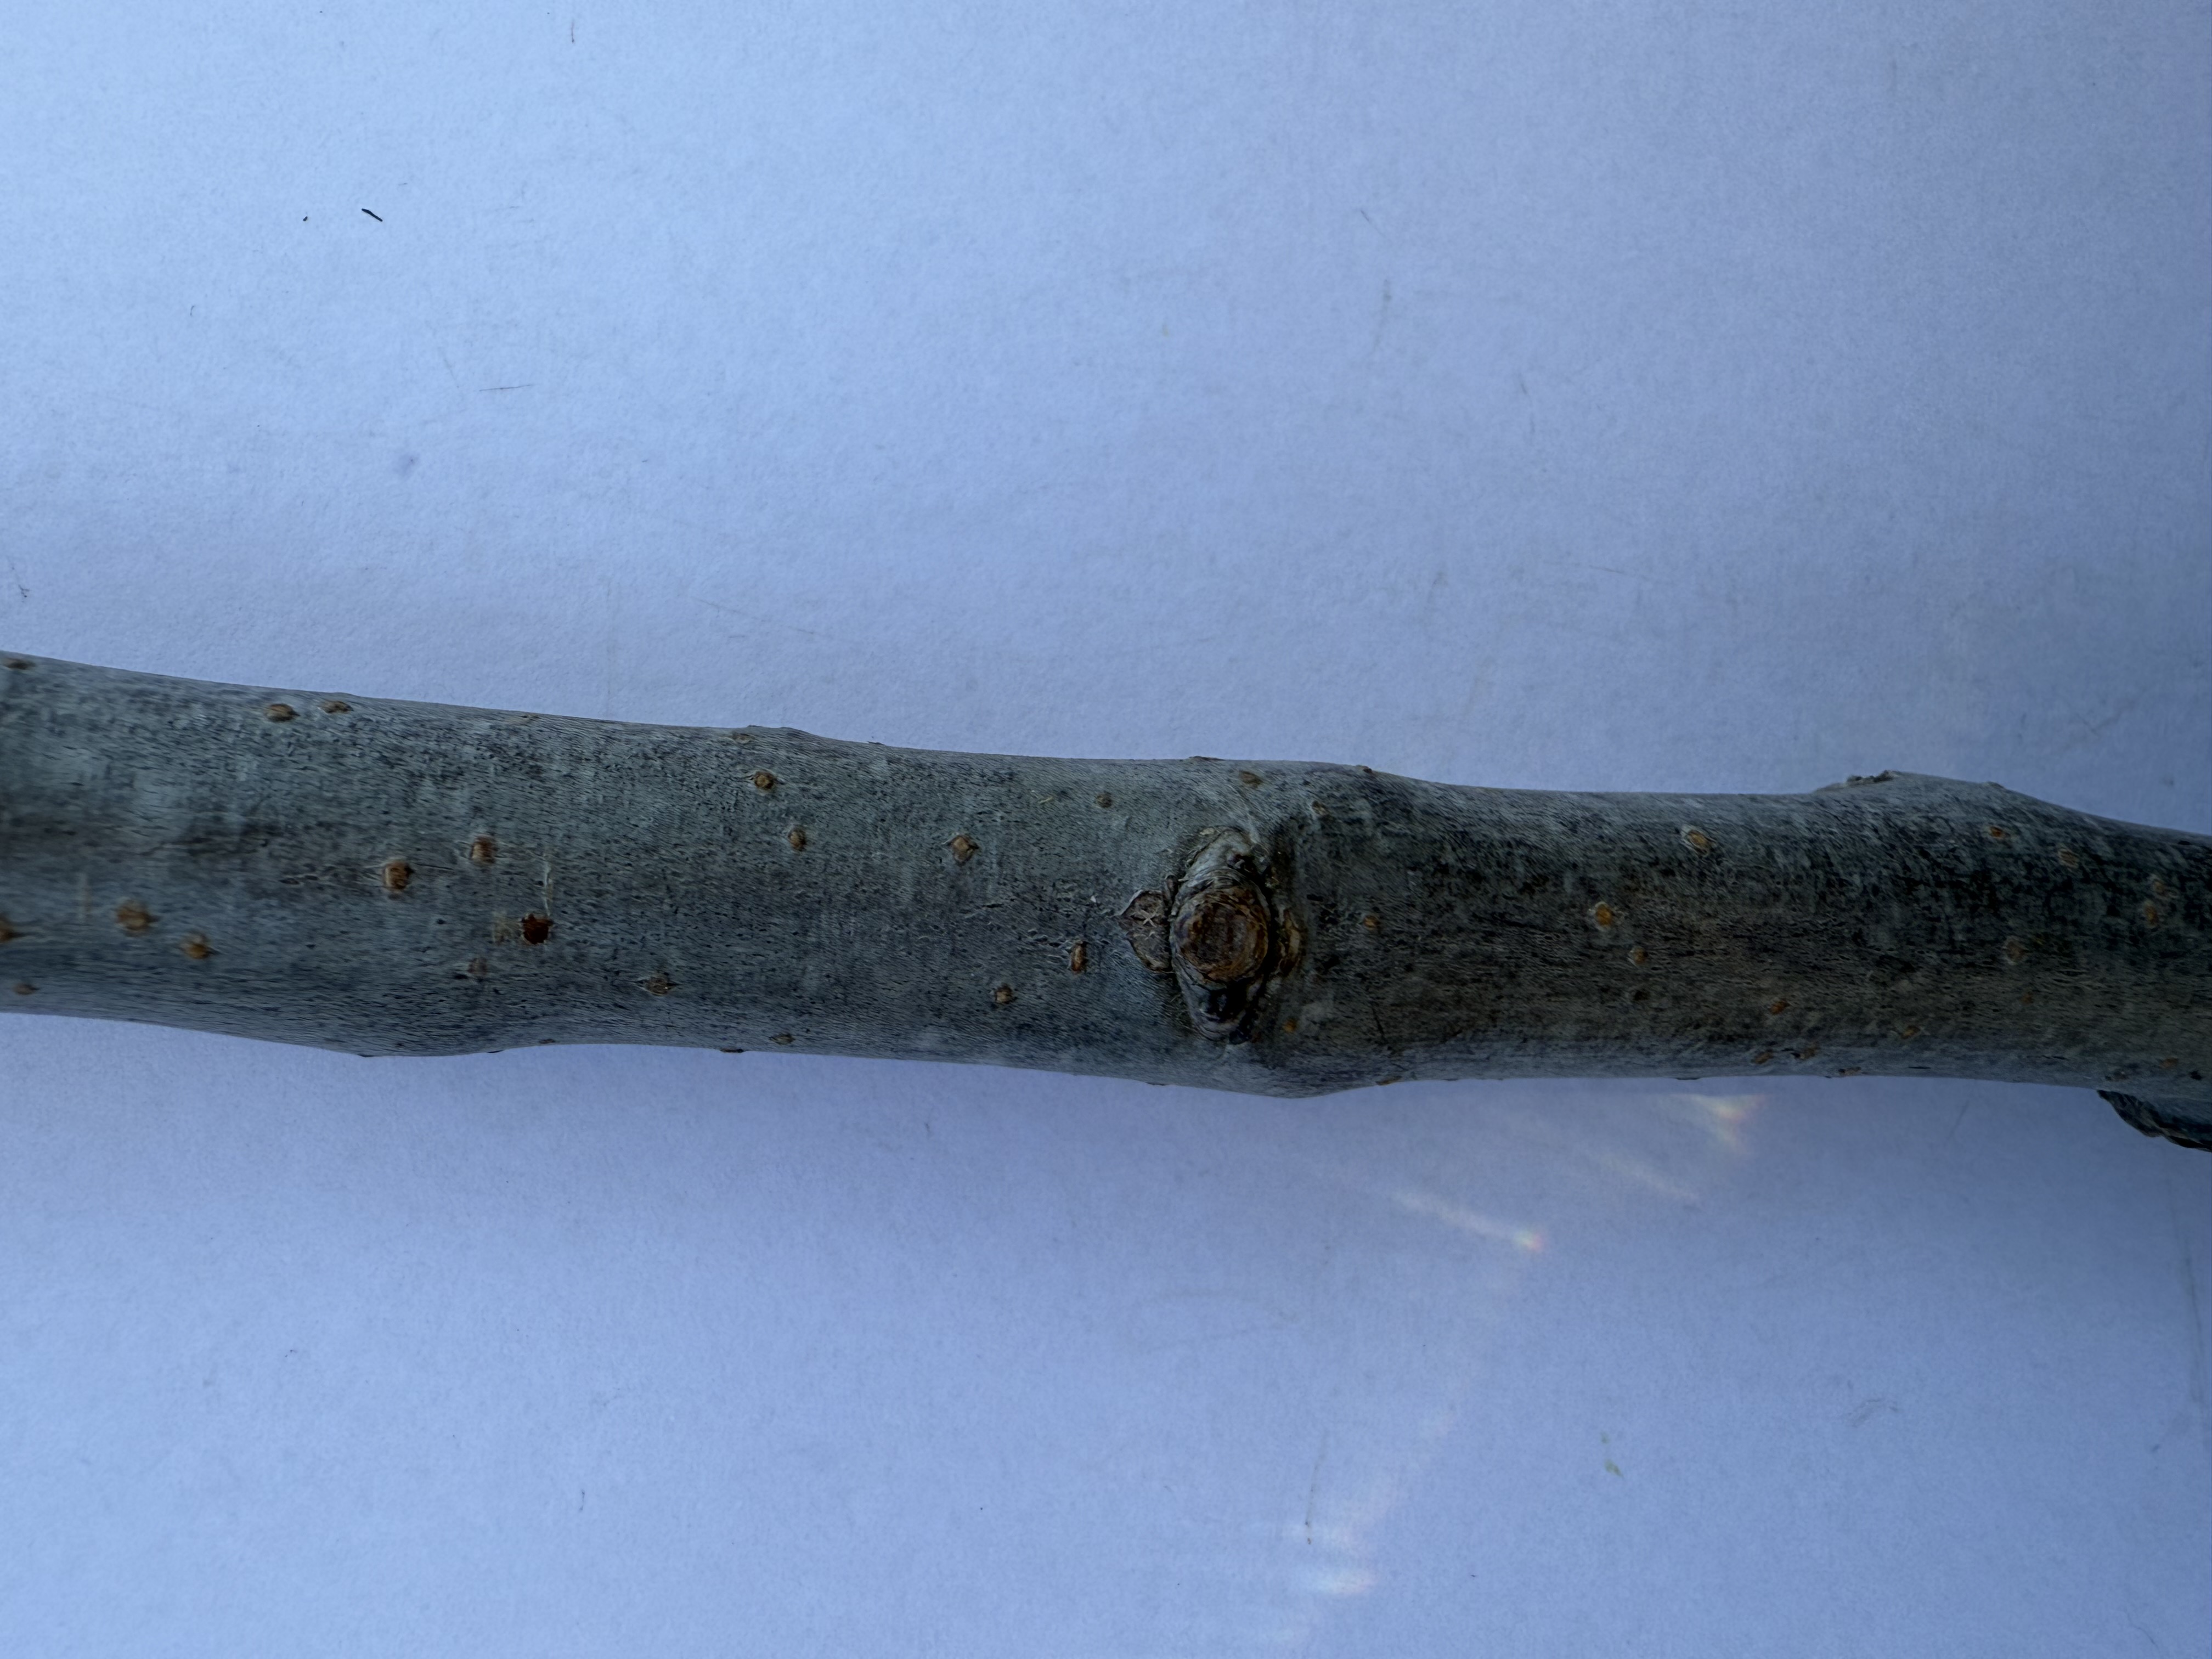
Variety: Fuji Apple